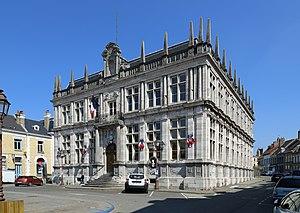
Bergues (département du Nord, France)